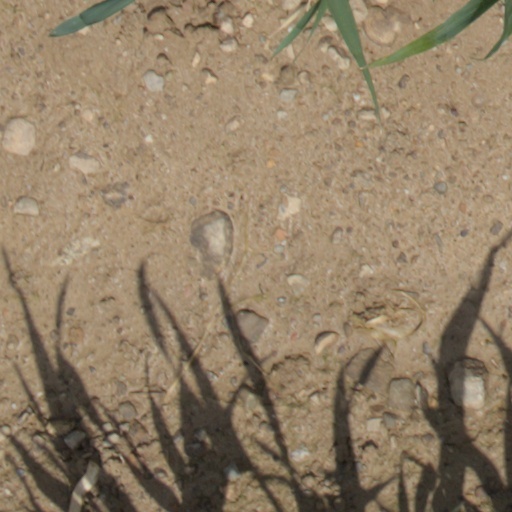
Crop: wheat